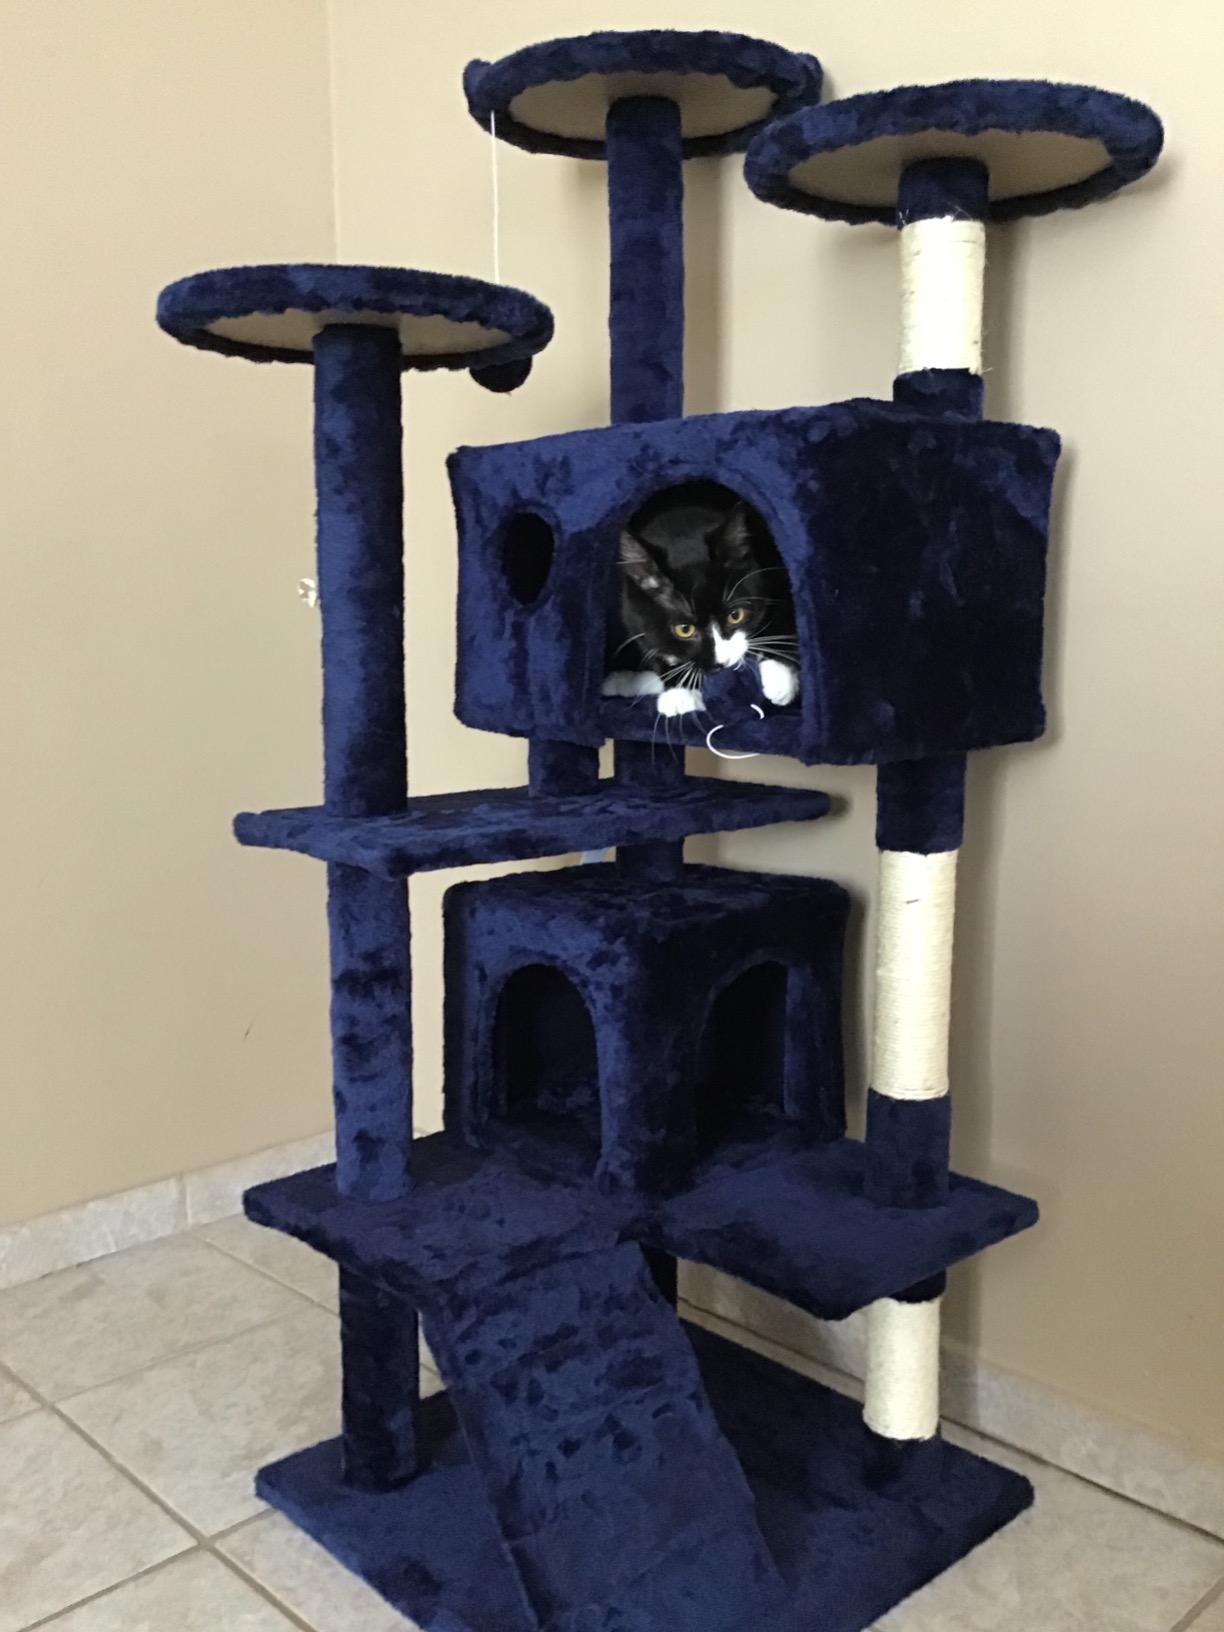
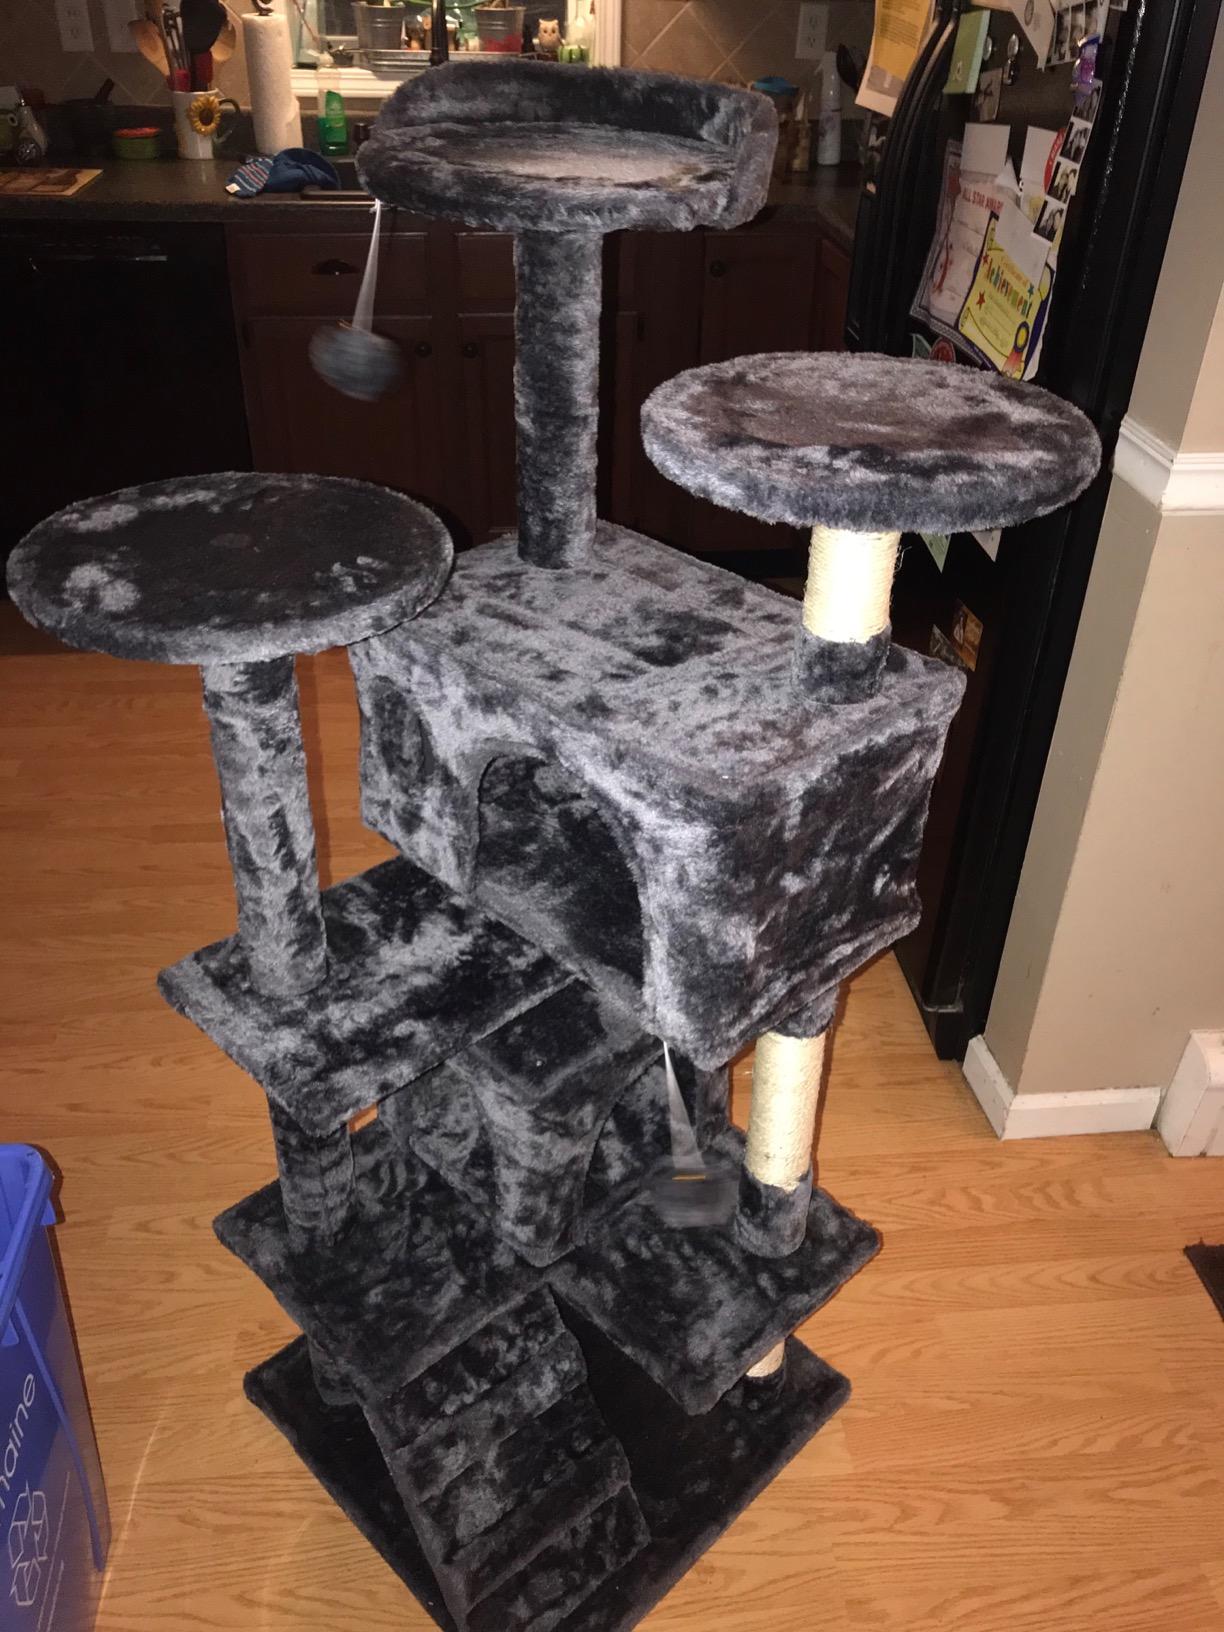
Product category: items_cat tree
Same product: no